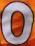
Number: 0